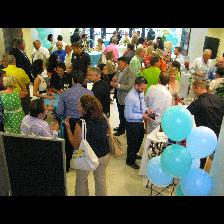
Label: Human